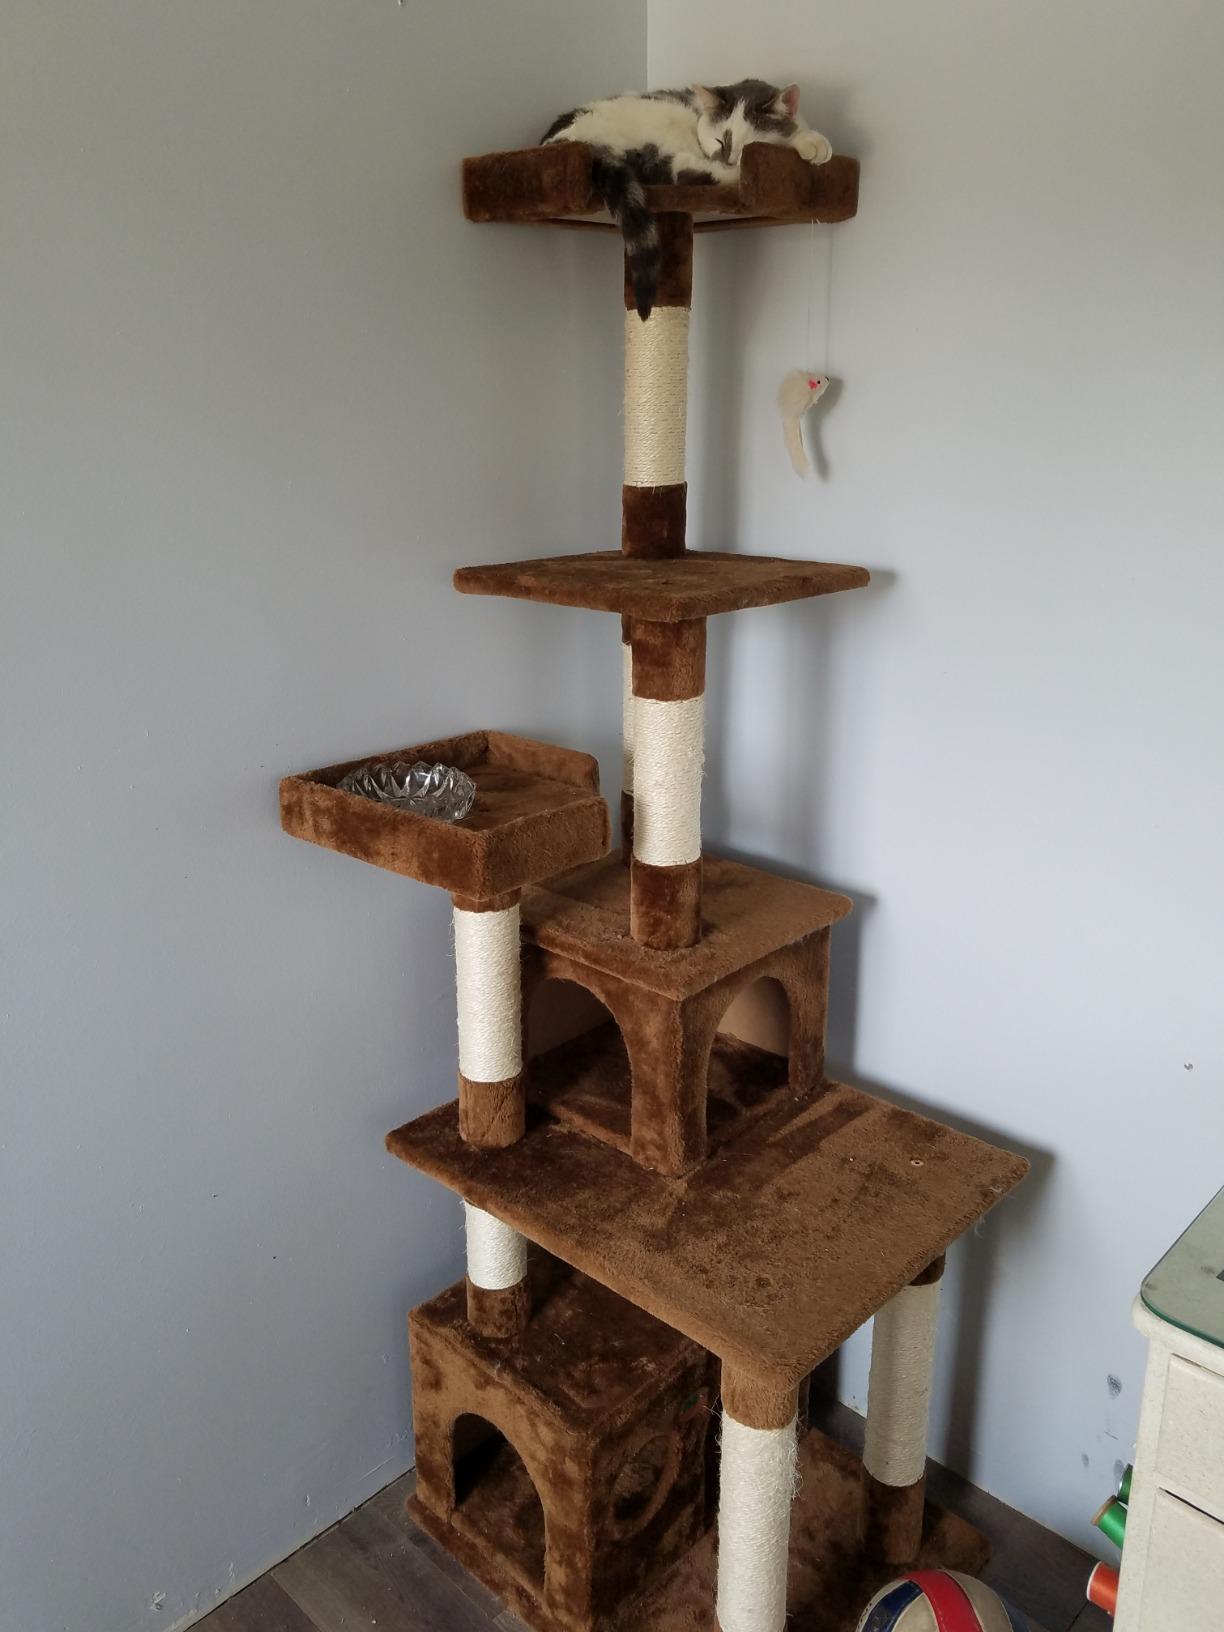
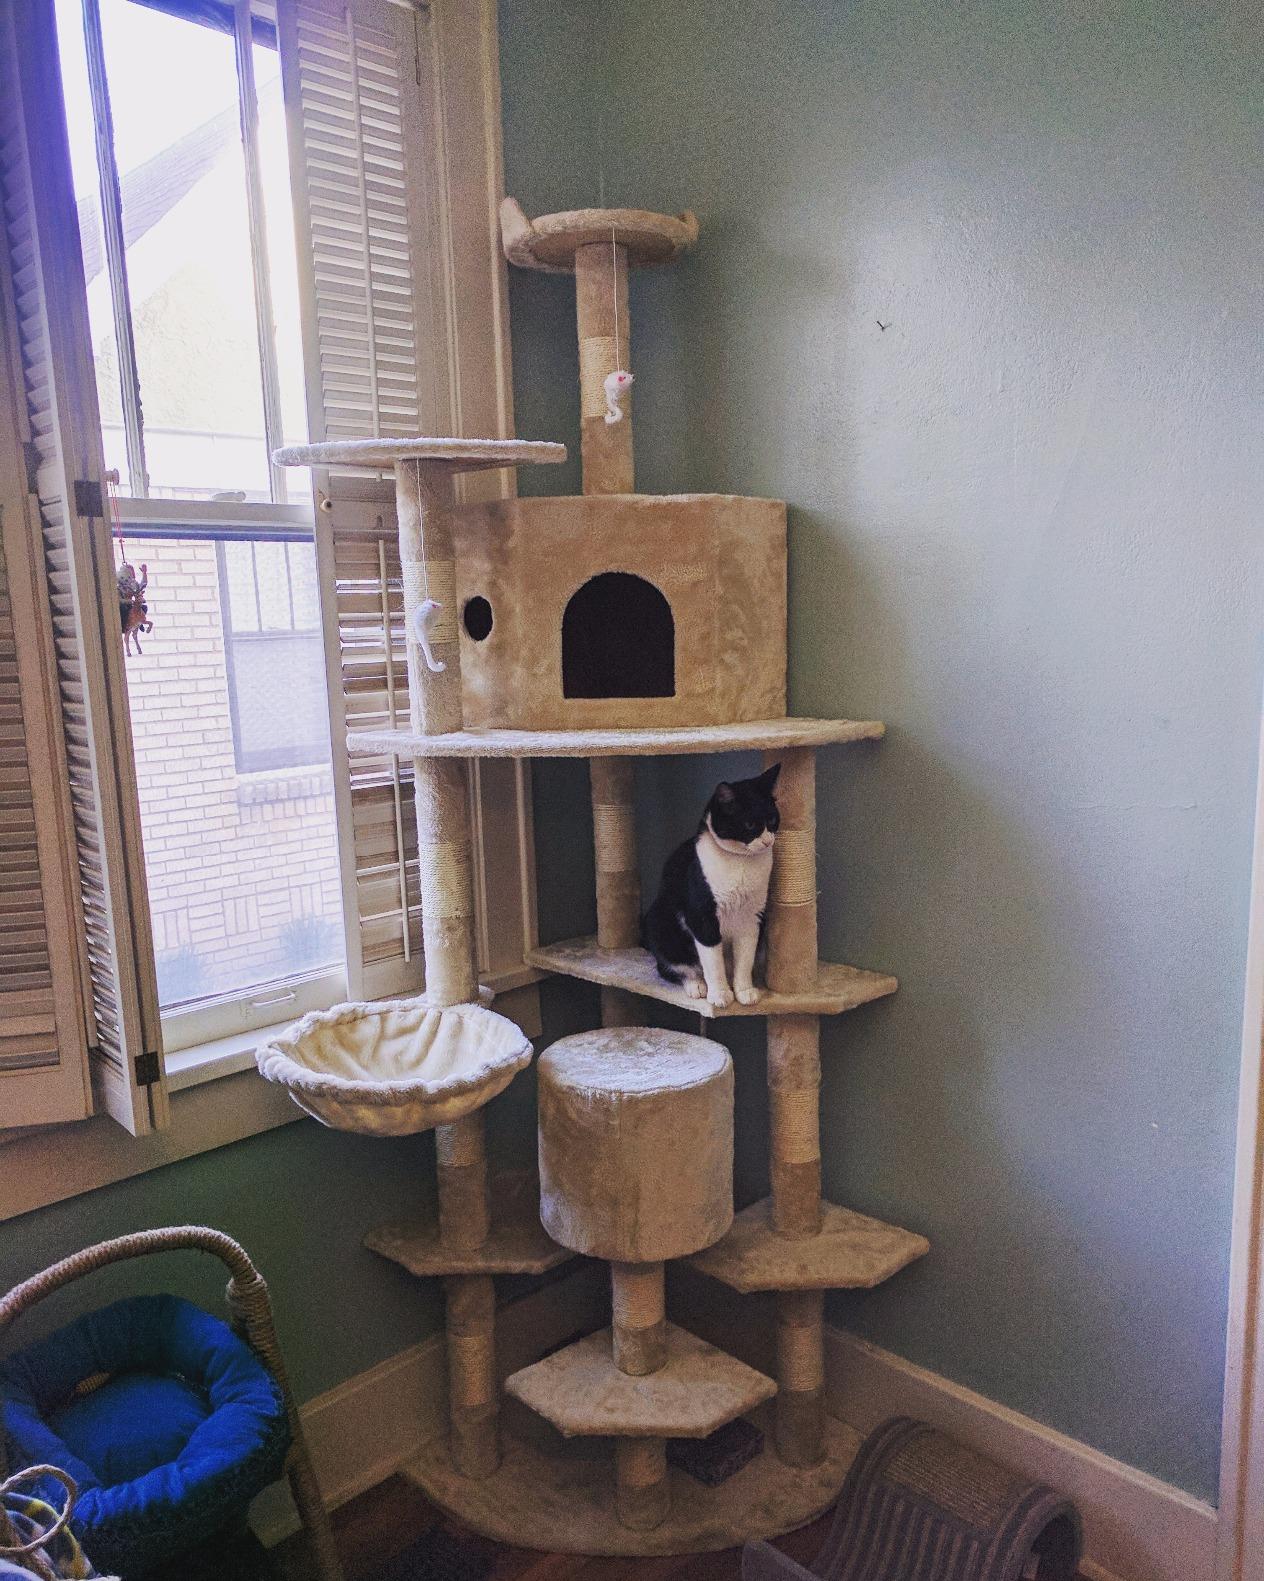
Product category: items_cat tree
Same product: no